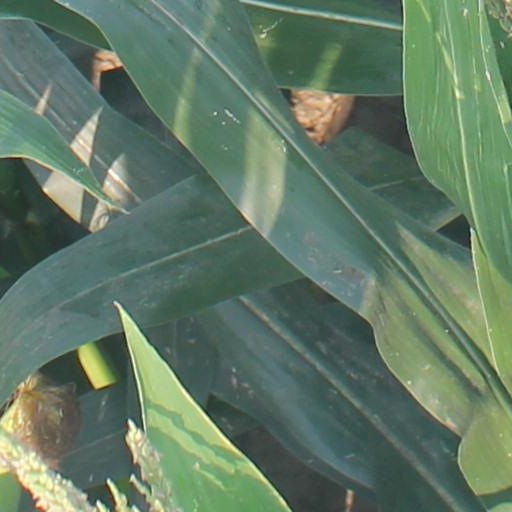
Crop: maize; corn